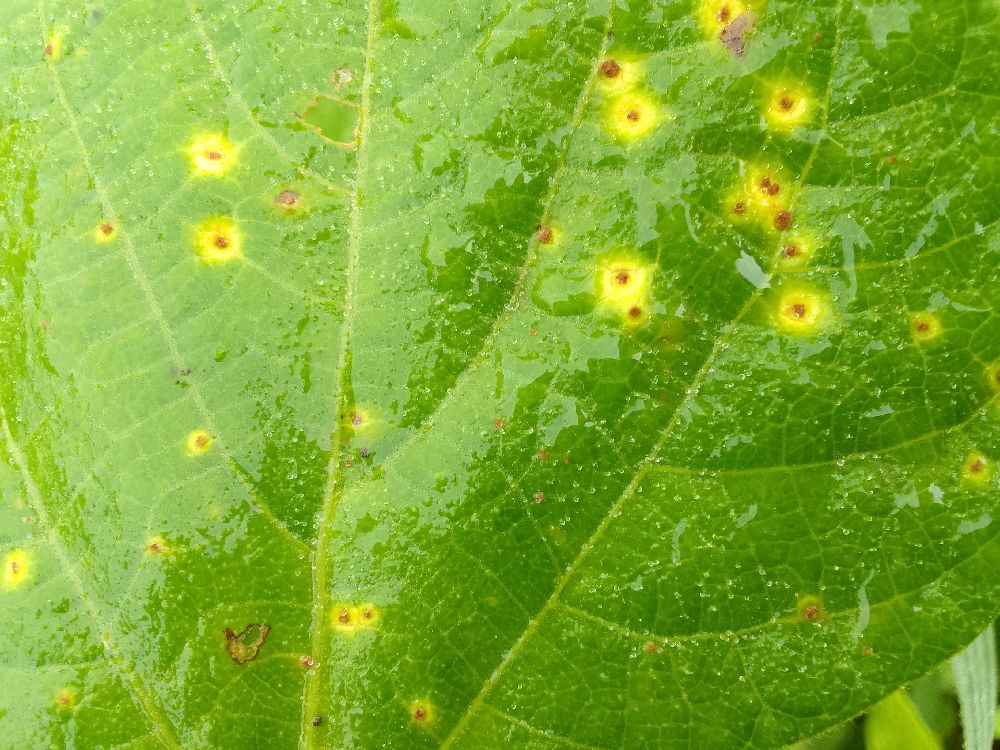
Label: rust